English Argentines

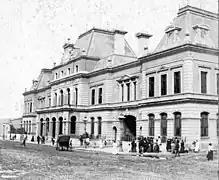
Constitución railway station in Buenos Aires. Opened in 1907 by British developers, it is the busiest station in Argentina.

English culture, or a version of it as perceived from outside, had a noted effect on the culture of Argentina, mainly in the middle classes. In 1888 local Anglo-Argentines established the Hurlingham Club, based on its namesake in London. The city of Hurlingham, Buenos Aires and Hurlingham Partido in Buenos Aires Province later grew up around the club and took their names from it. The Córdoba Athletic Club, one of the oldest sports clubs in Argentina, was founded in 1882 by English men who lived in Córdoba working for the railways.